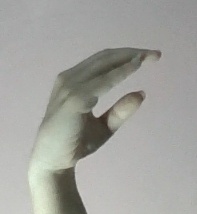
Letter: jeem